Edgar Kennedy

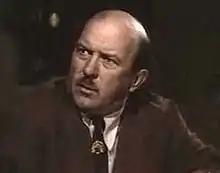
Kennedy in "A Star Is Born", (1937)

In 1930, RKO-Pathe featured Kennedy in a pair of short-subject comedies, "Next Door Neighbors" and "Help Wanted, Female". His characterization of a short-tempered householder was so effective, RKO built a series around him. The "Average Man" comedies starred Kennedy as a blustery, stubborn everyman determined to accomplish a household project or get ahead professionally, despite the meddling of his featherbrained wife (usually Florence Lake), her freeloading brother (originally William Eugene, then Jack Rice) and his dubious mother-in-law (Dot Farley). Kennedy pioneered the kind of domestic situation comedy that later became familiar on television. Each installment ended with Kennedy embarrassed, humbled or defeated, looking at the camera and doing his patent slow burn. "The Edgar Kennedy Series", with its theme song "Chopsticks", became a standard part of the moviegoing experience. He made six "Average Man" shorts a year for 17 years. In 1938, he worked as a straight man for British comedian Will Hay in "Hey! Hey! USA".